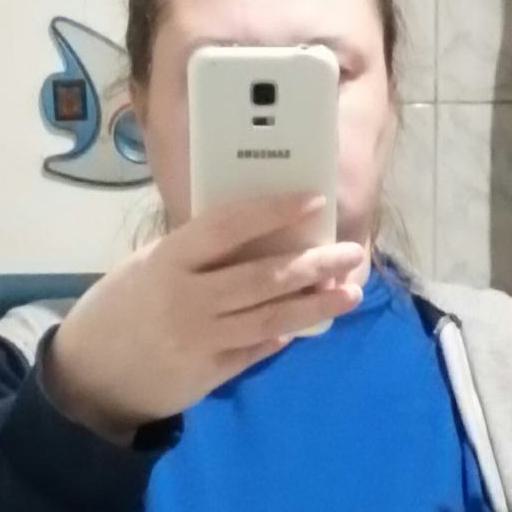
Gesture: no_gesture